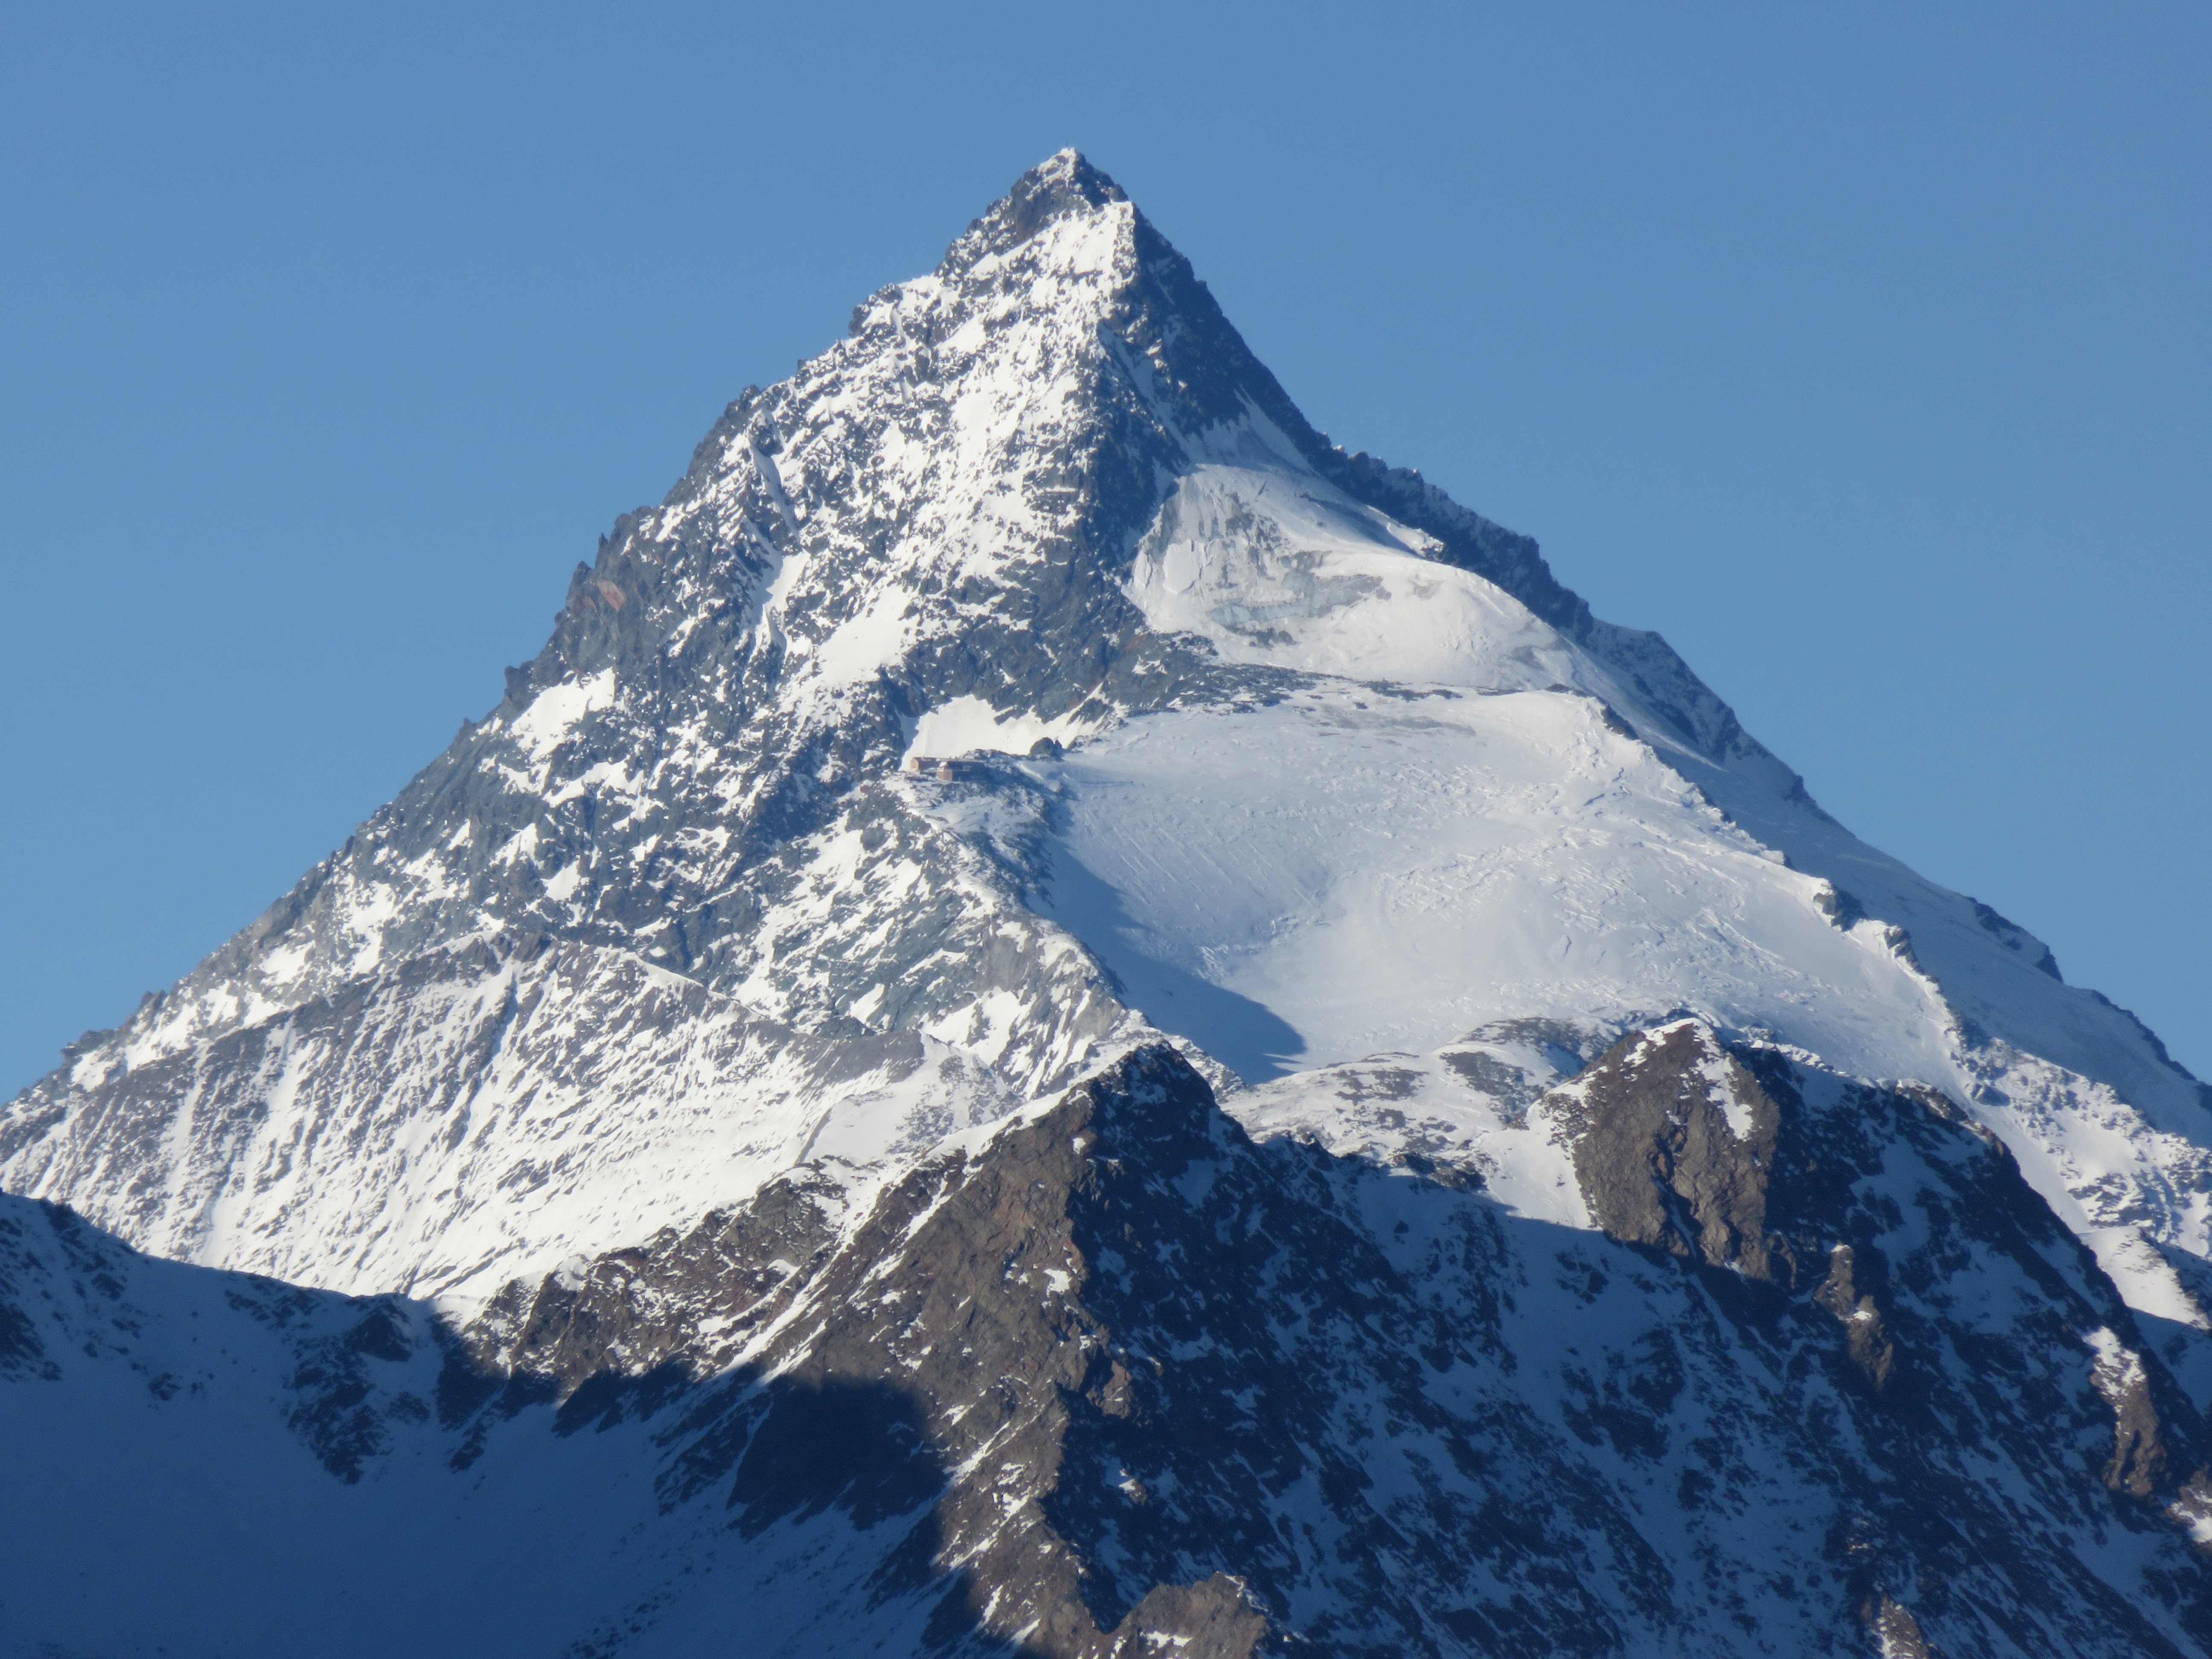
nature, mountain, snow, winter, view, mountain range, weather, season, ridge, summit, mountaineering, massif, mountains, alps, plateau, cirque, piste, grossglockner, partly cloudy, landform, stratovolcano, ski mountaineering, geographical feature, mountainous landforms, geological phenomenon, top of austria, eagles rest